Stephen (honorific)

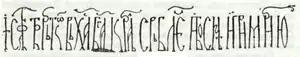
Signature of Stephen Tvrtko I

The name Stephen enjoyed great popularity among medieval South Slavic rulers. With the Christianization of South Slavs, Christian names begin to appear in rulers; in the generation after Serbian ruler Mutimir (r. 850–891), Stephen and Peter are found. Several members of the Trpimirović kings of Croatia had the name, such as Stephen Držislav (r. 969–997), Stephen I (r. 1030–58) and Stephen II (r. 1089–91). It was also adopted as a second name upon accession, a Christian name in addition to the Slavic ("folk") name, as was the case with Stephen Držislav, and several Serbian rulers, Stefan Vojislav (r. 1018–43), and the brothers Miroslav, Stracimir and Nemanja. Several bans of Bosnia also held it: Stephen Vojislavljević, Stephen Kulinić (r. 1204–32) and the Kotromanić bans Stephen I (r. 1287–99) and Stephen II (r. 1322–53).